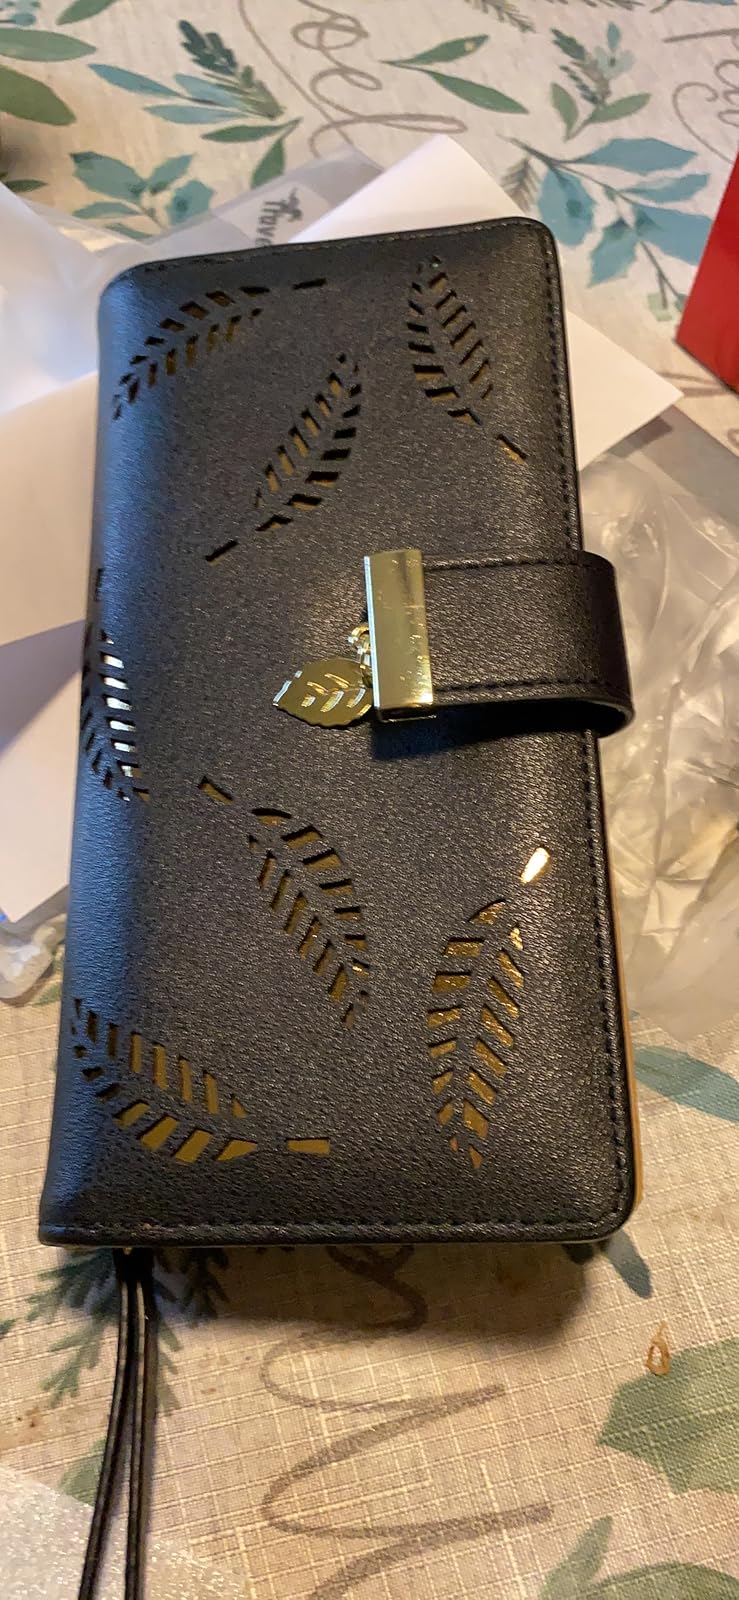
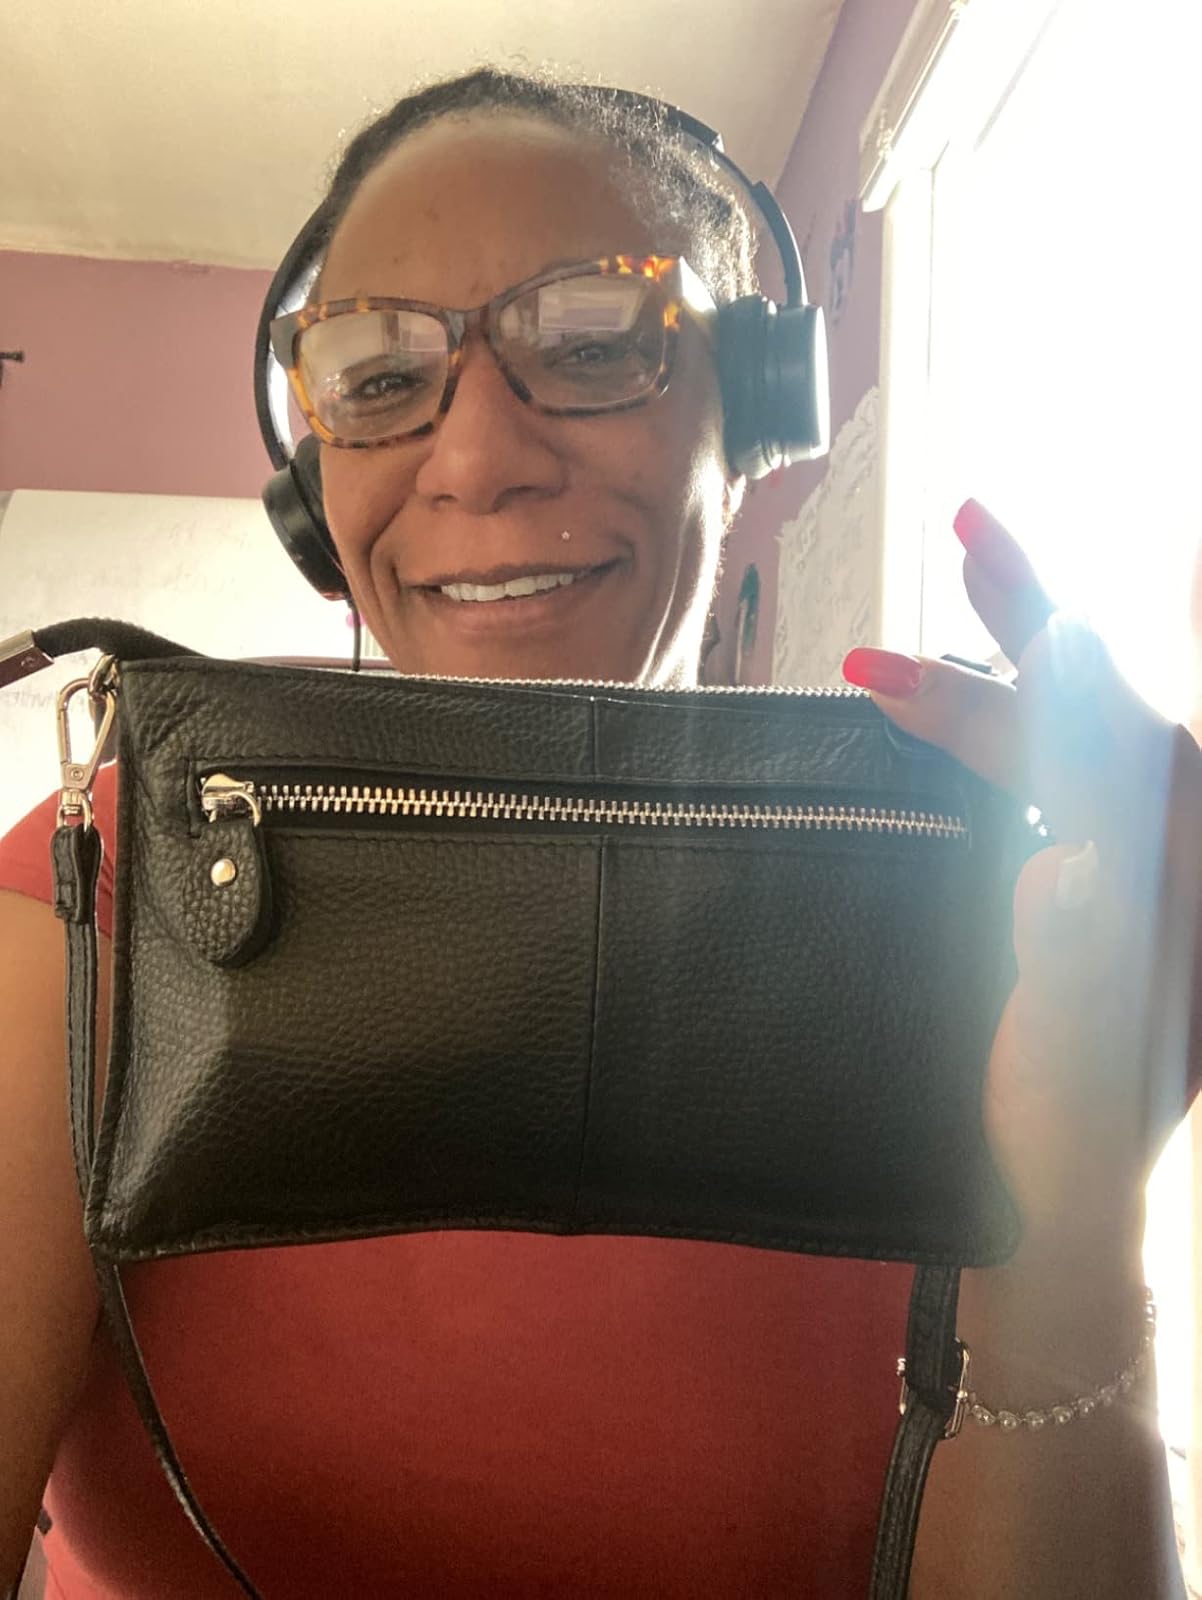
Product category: accessories_handbag
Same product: no